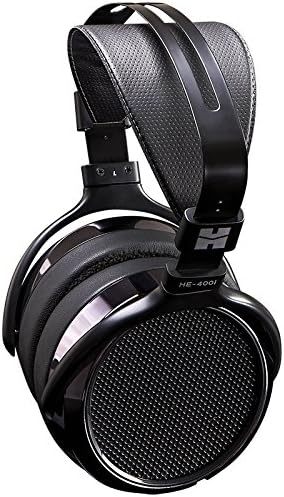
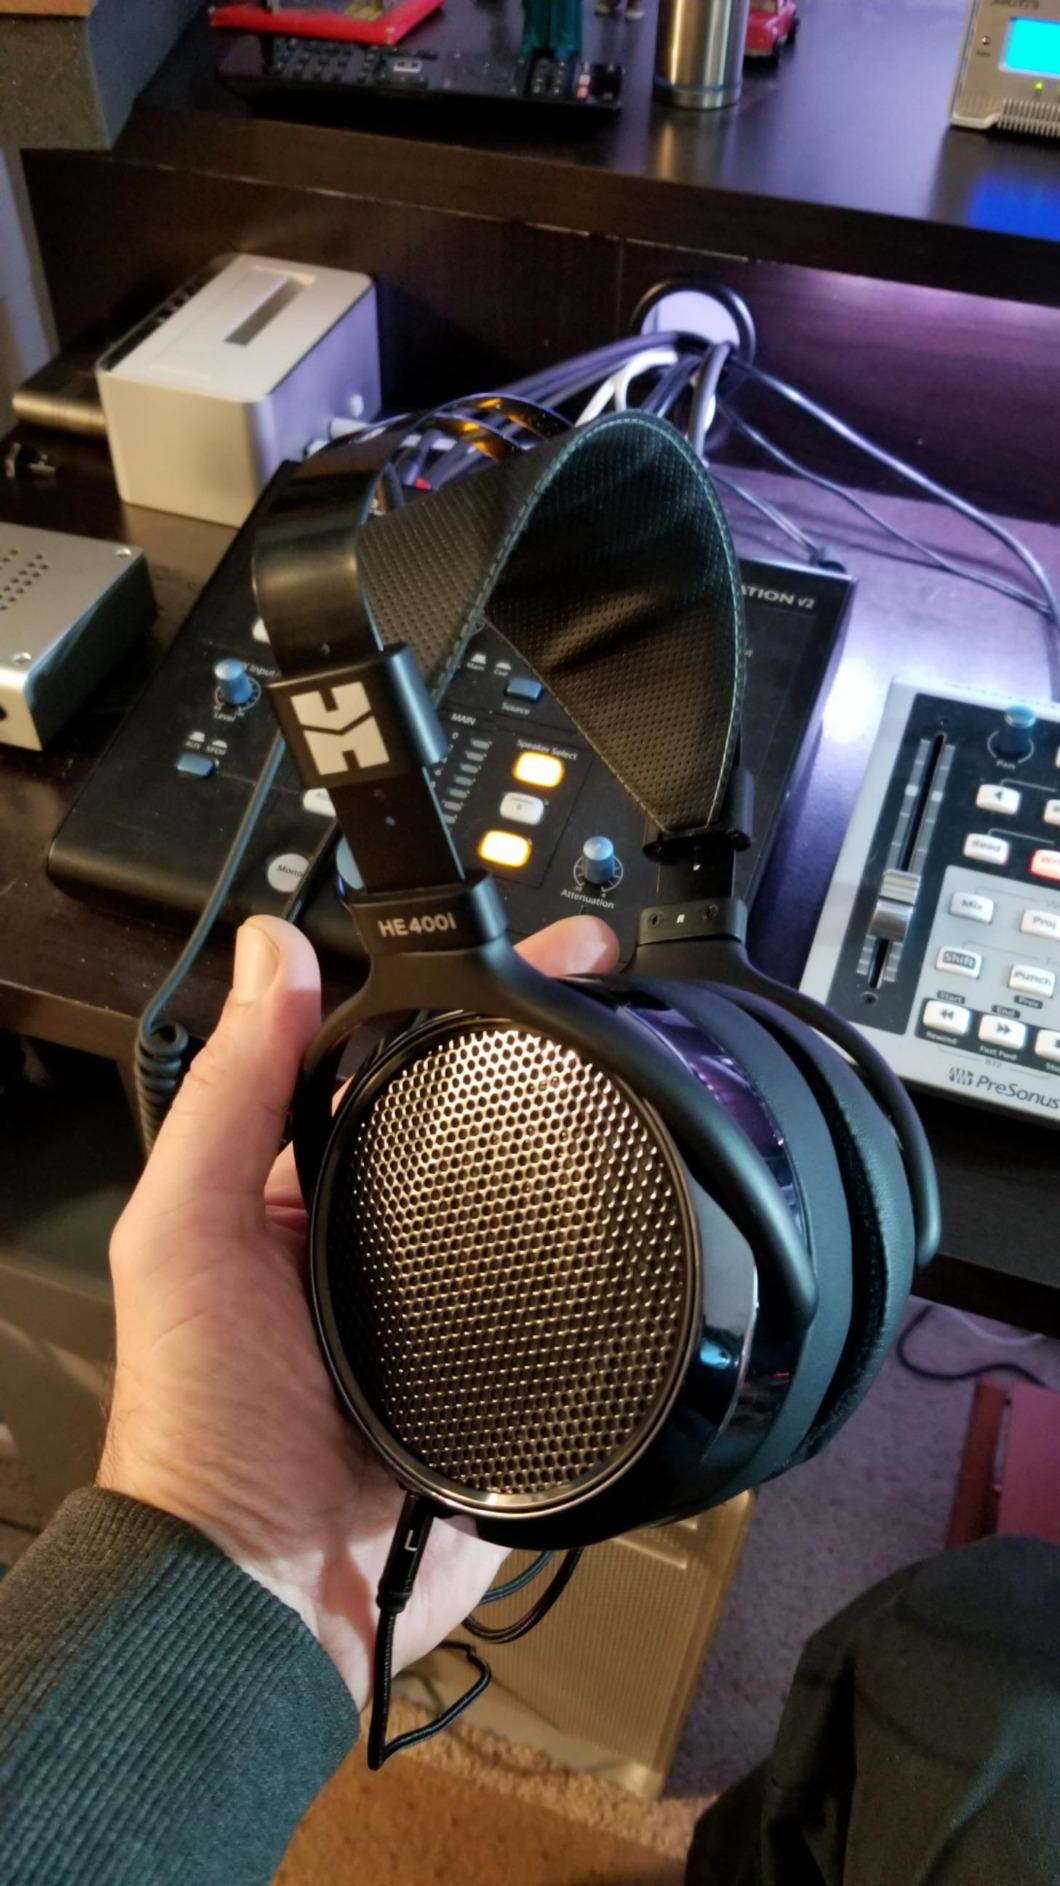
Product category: headphones
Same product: yes